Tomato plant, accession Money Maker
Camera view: tilt-top (135 deg); turntable rotation: 180 degrees
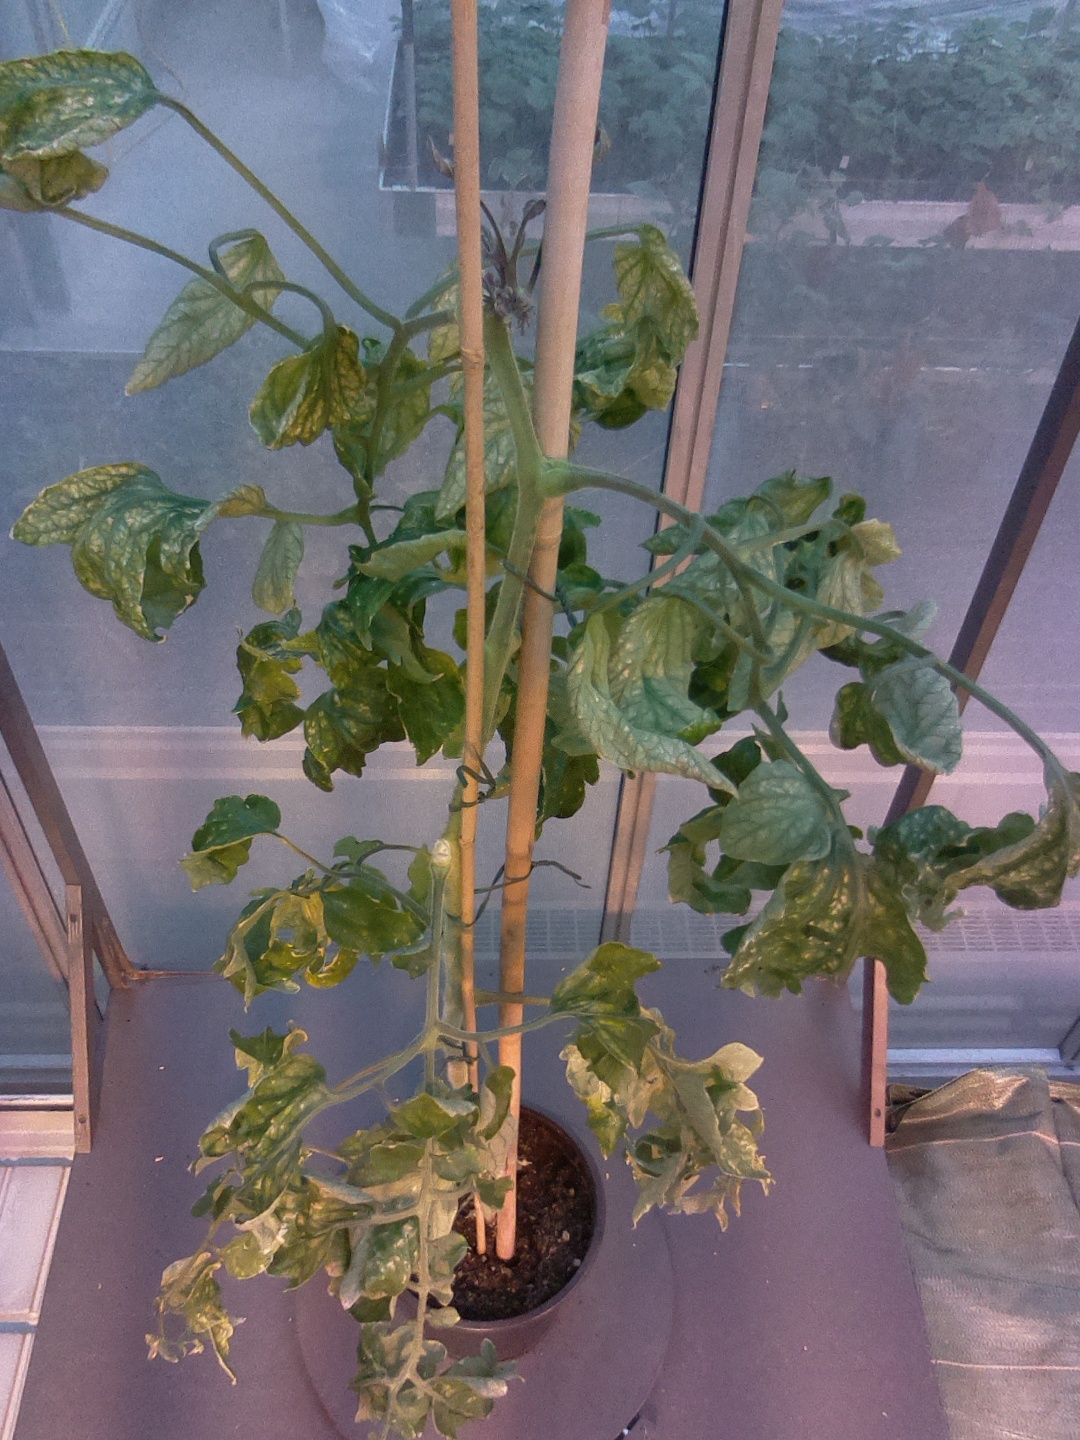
BBCH growth stage 29: 90%-100% Side shoots formed